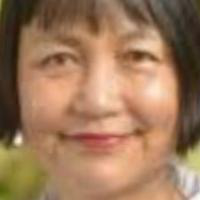
Age group: age 41-55